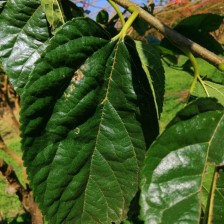
Variety: BlackOodTurkey